Mixing console

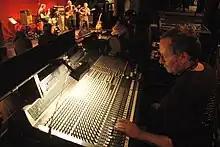
An audio engineer adjusts a mixer while doing live sound for a band.

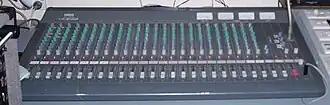
Yamaha 2403 audio mixing console in a 'live' mixing application

A mixing console or mixing desk is an electronic device for mixing audio signals, used in sound recording and reproduction and sound reinforcement systems. Inputs to the console include microphones, signals from electric or electronic instruments, or recorded sounds. Mixers may control analog or digital signals. The modified signals are summed to produce the combined output signals, which can then be broadcast, amplified through a sound reinforcement system or recorded.